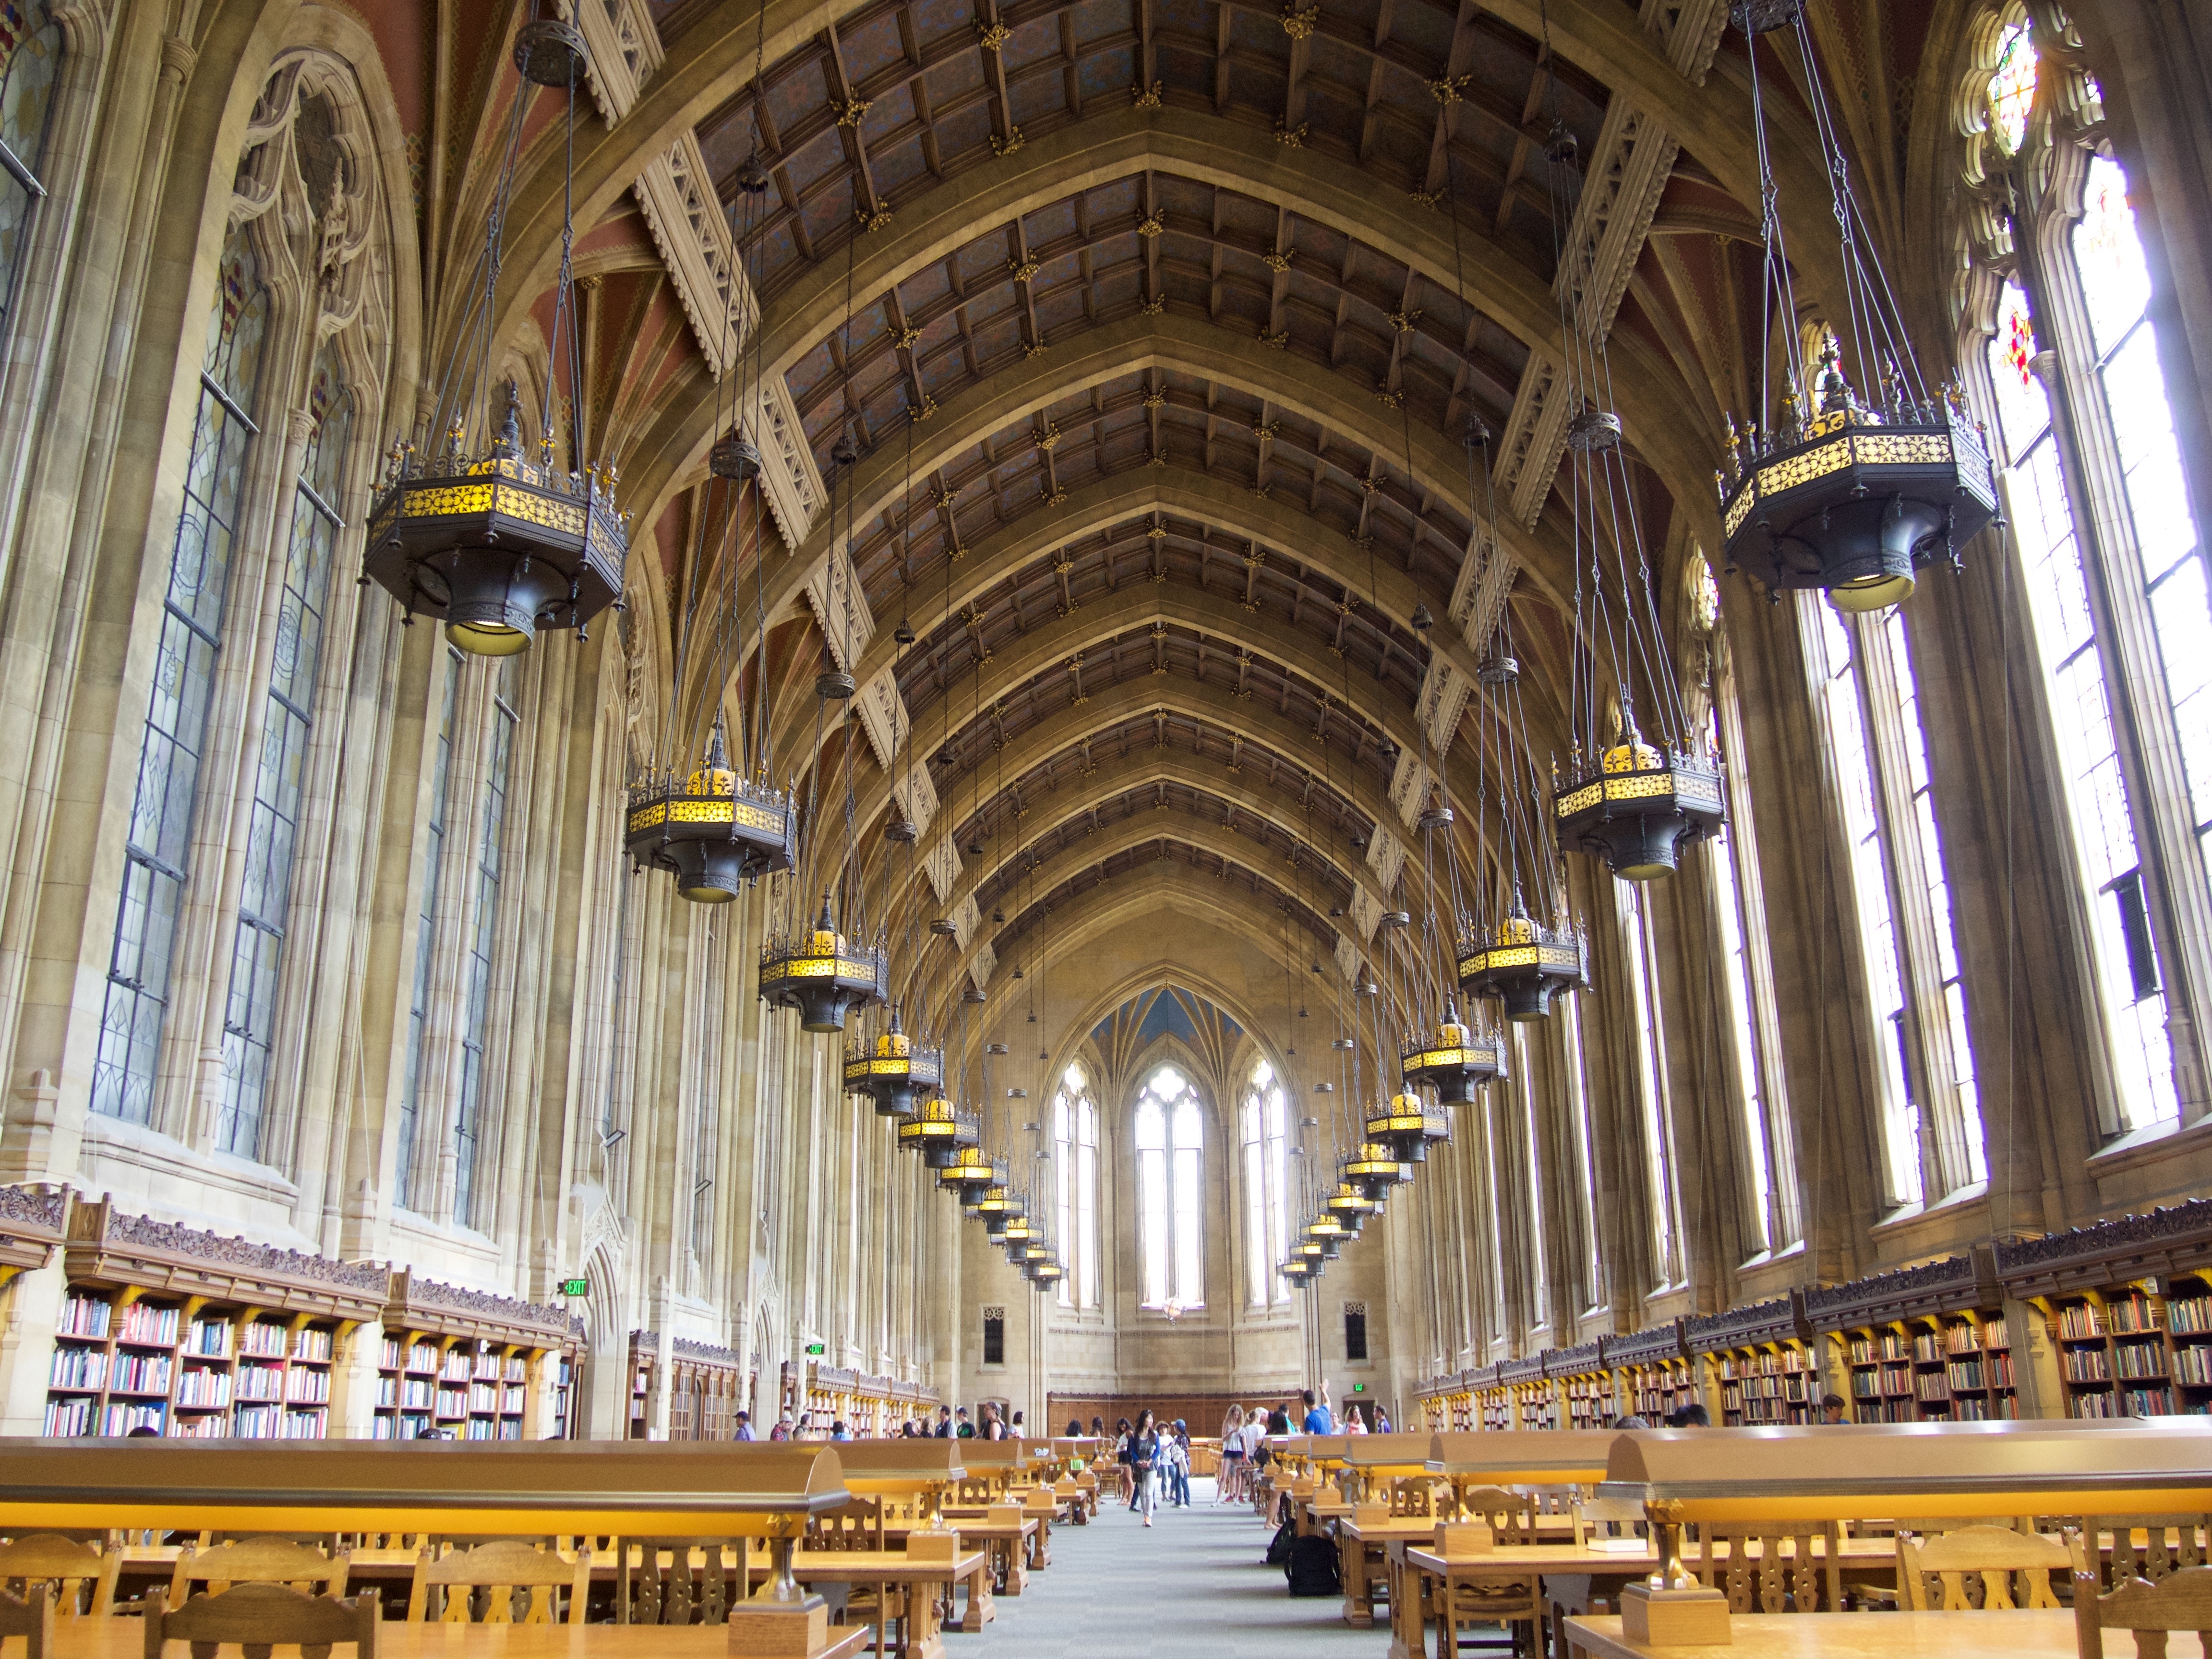
building, church, cathedral, place of worship, aisle, symmetry, synagogue, arcade, basilica